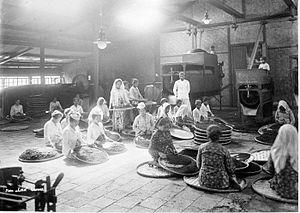
Margarethe Mathilde Weissenborn née à Kediri, Indes orientales néerlandaises le 22 mars 1889 et morte à Baarn, Pays-Bas le 28 octobre 1964 était une photographe.
Le Priangan, Parahyangan ou Preanger est une région montagneuse du pays Sunda dans la province indonésienne de Java occidental.